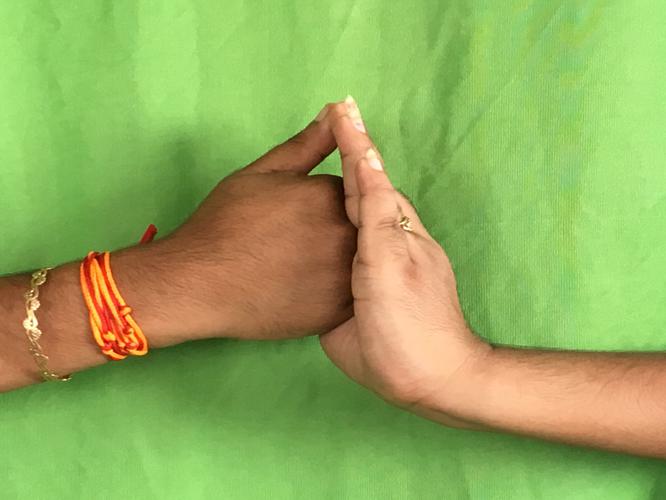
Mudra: Shanka
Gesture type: double_hand